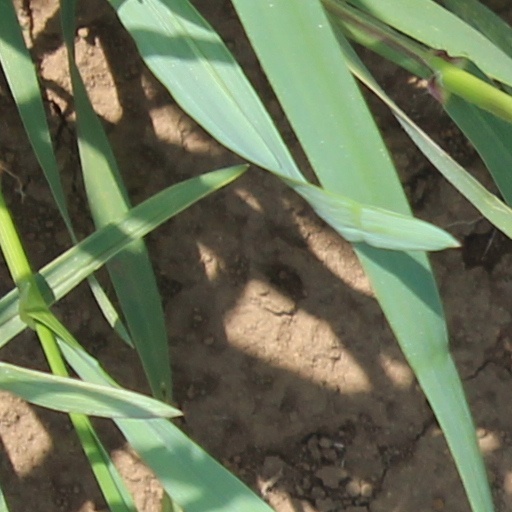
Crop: wheat